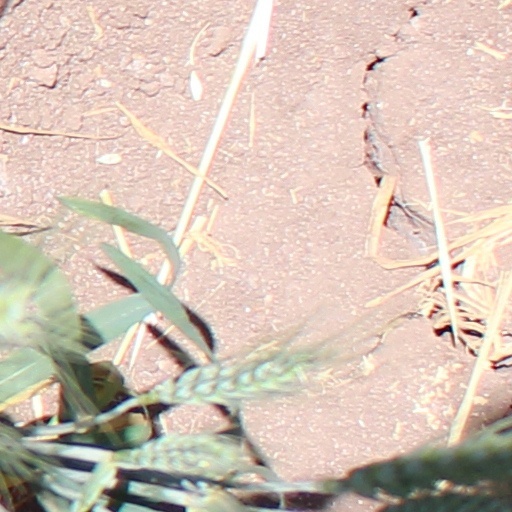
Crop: wheat